Walton, Staffordshire

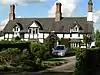
Cottages in Walton

Additionally, it was originally named as "Waletone" or "Walton (in Stone) before reverting back to its original name "Walton". Thus showing the different names given to the village in its early origins.